316th Sustainment Command (Expeditionary)

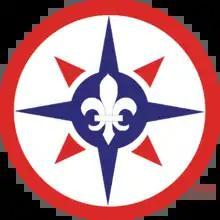
Shoulder Sleeve Insignia

The 316th Sustainment Command (Expeditionary) (ESC) is one of six general officer sustainment commands in the Army Reserve. It has command and control of more than 10,000 Army Reserve Soldiers throughout the northeastern United States.